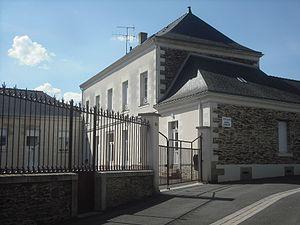
Collège Ste-Emilie, Candé, Maine-et-Loire, France.
Candé est une commune française, située dans le département de Maine-et-Loire en région Pays de la Loire. Jusqu'en 2015, la commune fut le chef-lieu du canton de Candé. Au dernier recensement de 2017, la commune comptait 2 834 habitants.